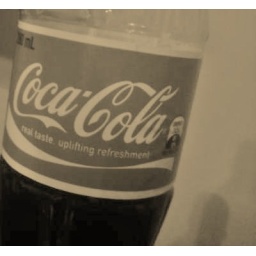
So bored! Pic taken on my phone. Messing around with the black and white effects.